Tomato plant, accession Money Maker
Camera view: horizontal (90 deg, fisheye); turntable rotation: 90 degrees
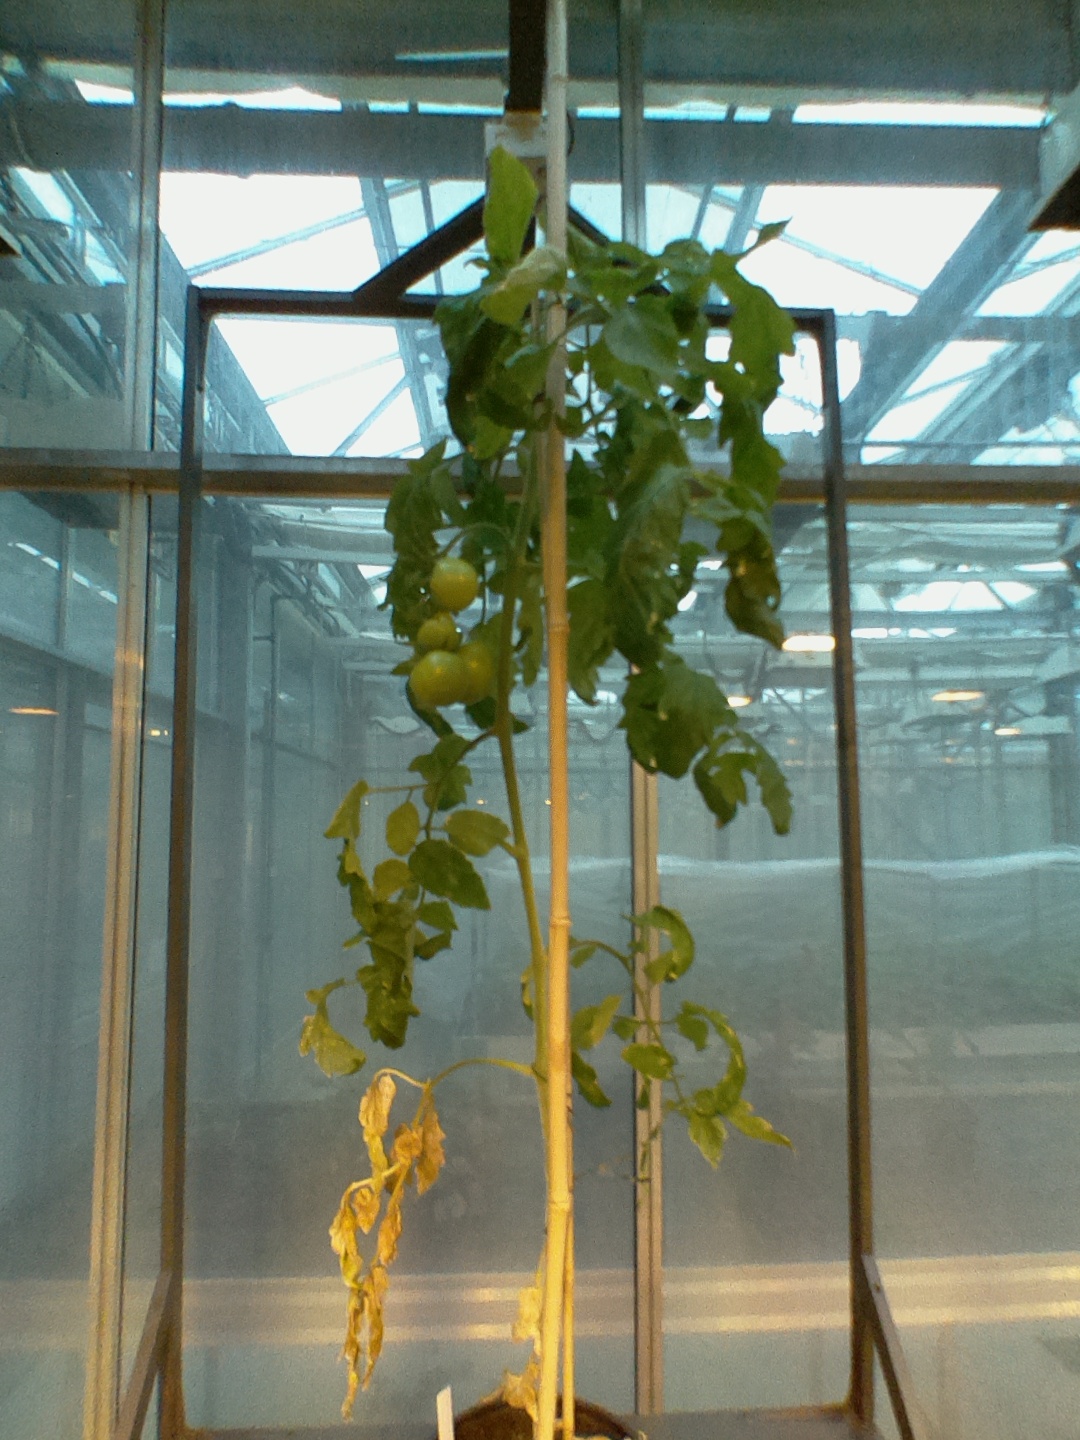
BBCH growth stage 78: 80% -90% of final fruit size